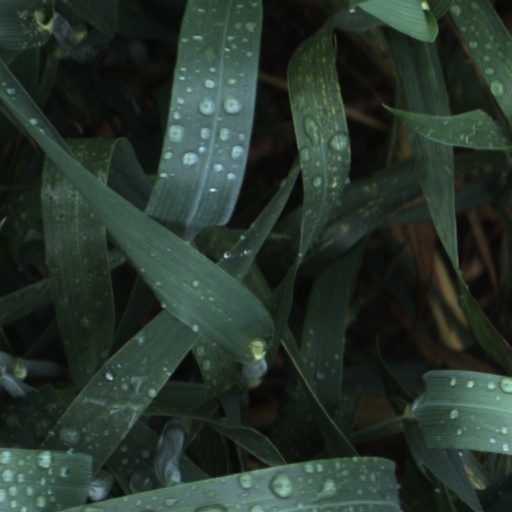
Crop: wheat